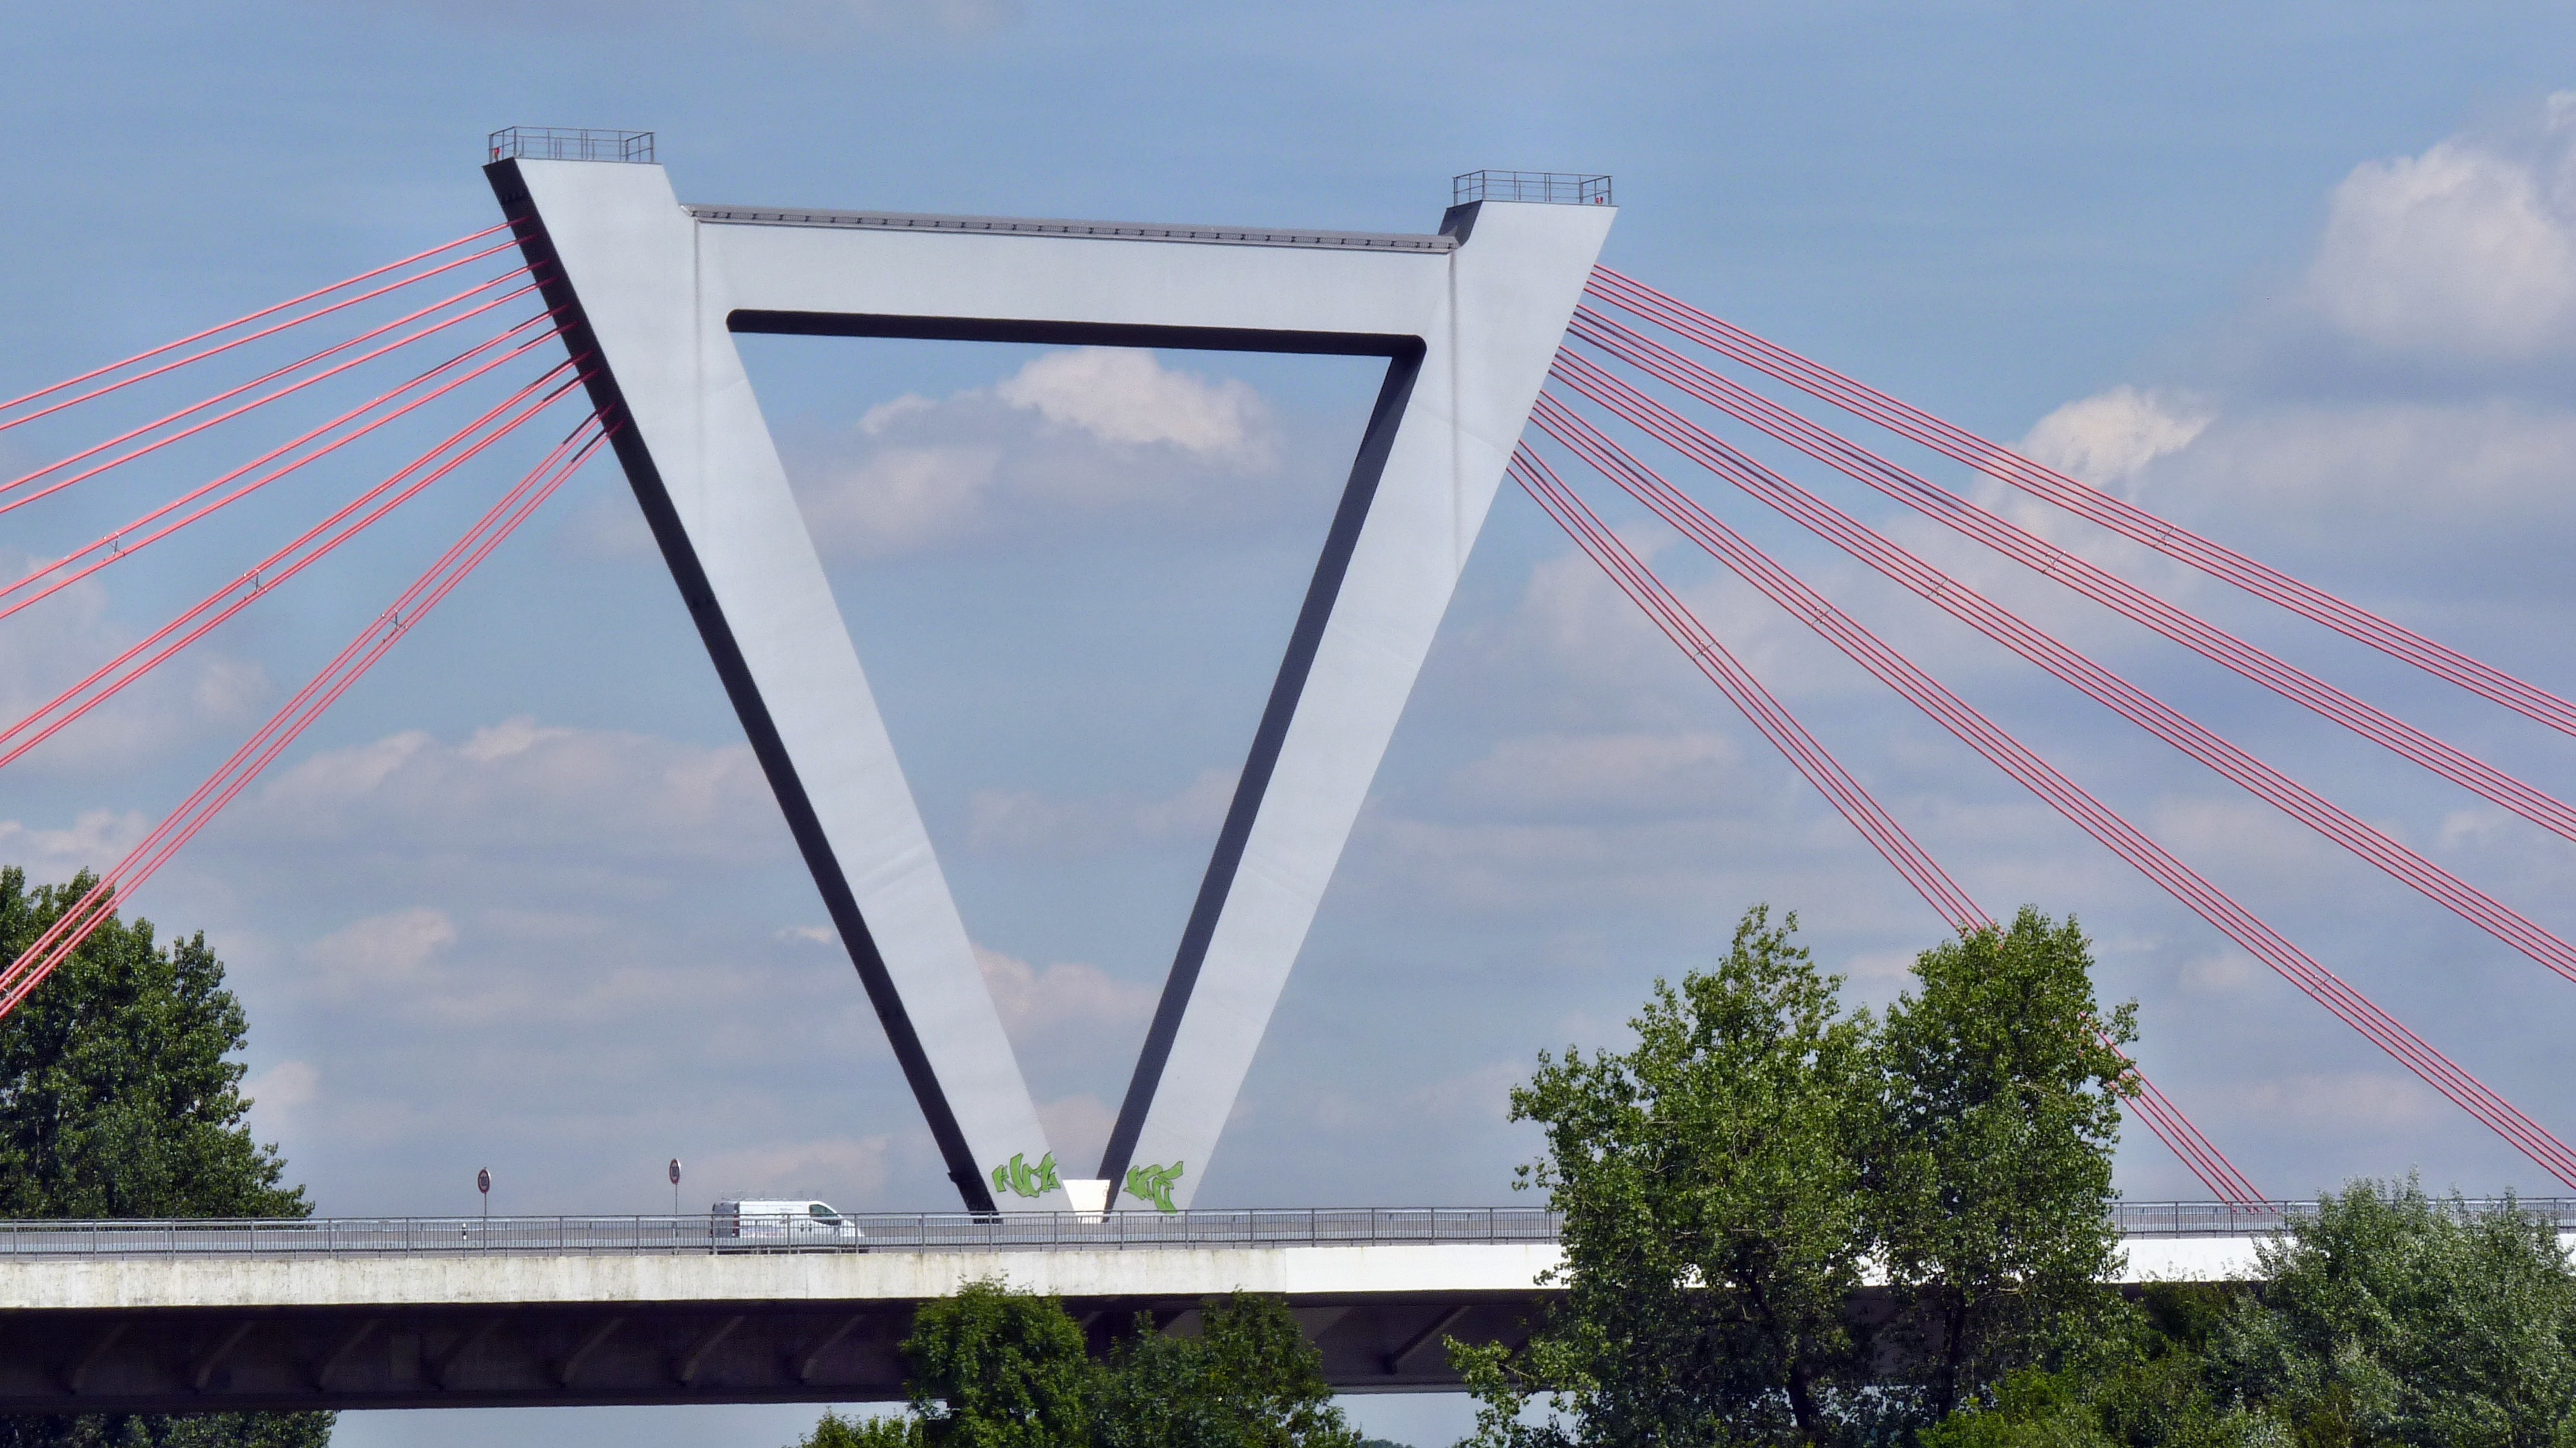
architecture, structure, bridge, building, monument, steel, suspension bridge, landmark, stadium, dusseldorf, cable stayed bridge, rheinbr cke, steel cables, bridge element, skyway, sport venue